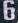
Number: 6